Slot-die coating

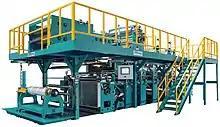
A typical industrial roll-to-roll process line.

Slot-die coating was originally developed for industrial use and remains primarily applied in production-scale settings. This is due to its potential for large-scale production of high-value thin films and coatings at a low operating cost via roll-to-roll and sheet-to-sheet line integration. Such roll-to-roll and sheet-to-sheet coating systems are similar in their intent for large-scale production, but are distinguished from each other by the physical rigidity of the substrates they handle. Roll-to-roll systems are designed to coat and handle flexible substrate rolls such as paper, fabric, plastic or metal foils. Conversely, sheet-to-sheet systems are designed to coat and handle rigid substrate sheets such as glass, metal, or plexiglass. Combinations of these systems such roll-to-sheet lines are also possible.